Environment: lab
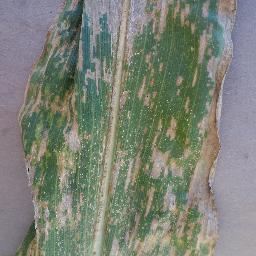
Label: gray_leaf_spot